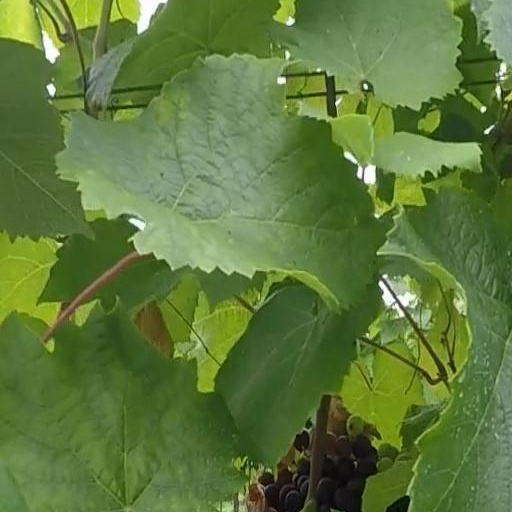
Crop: grape